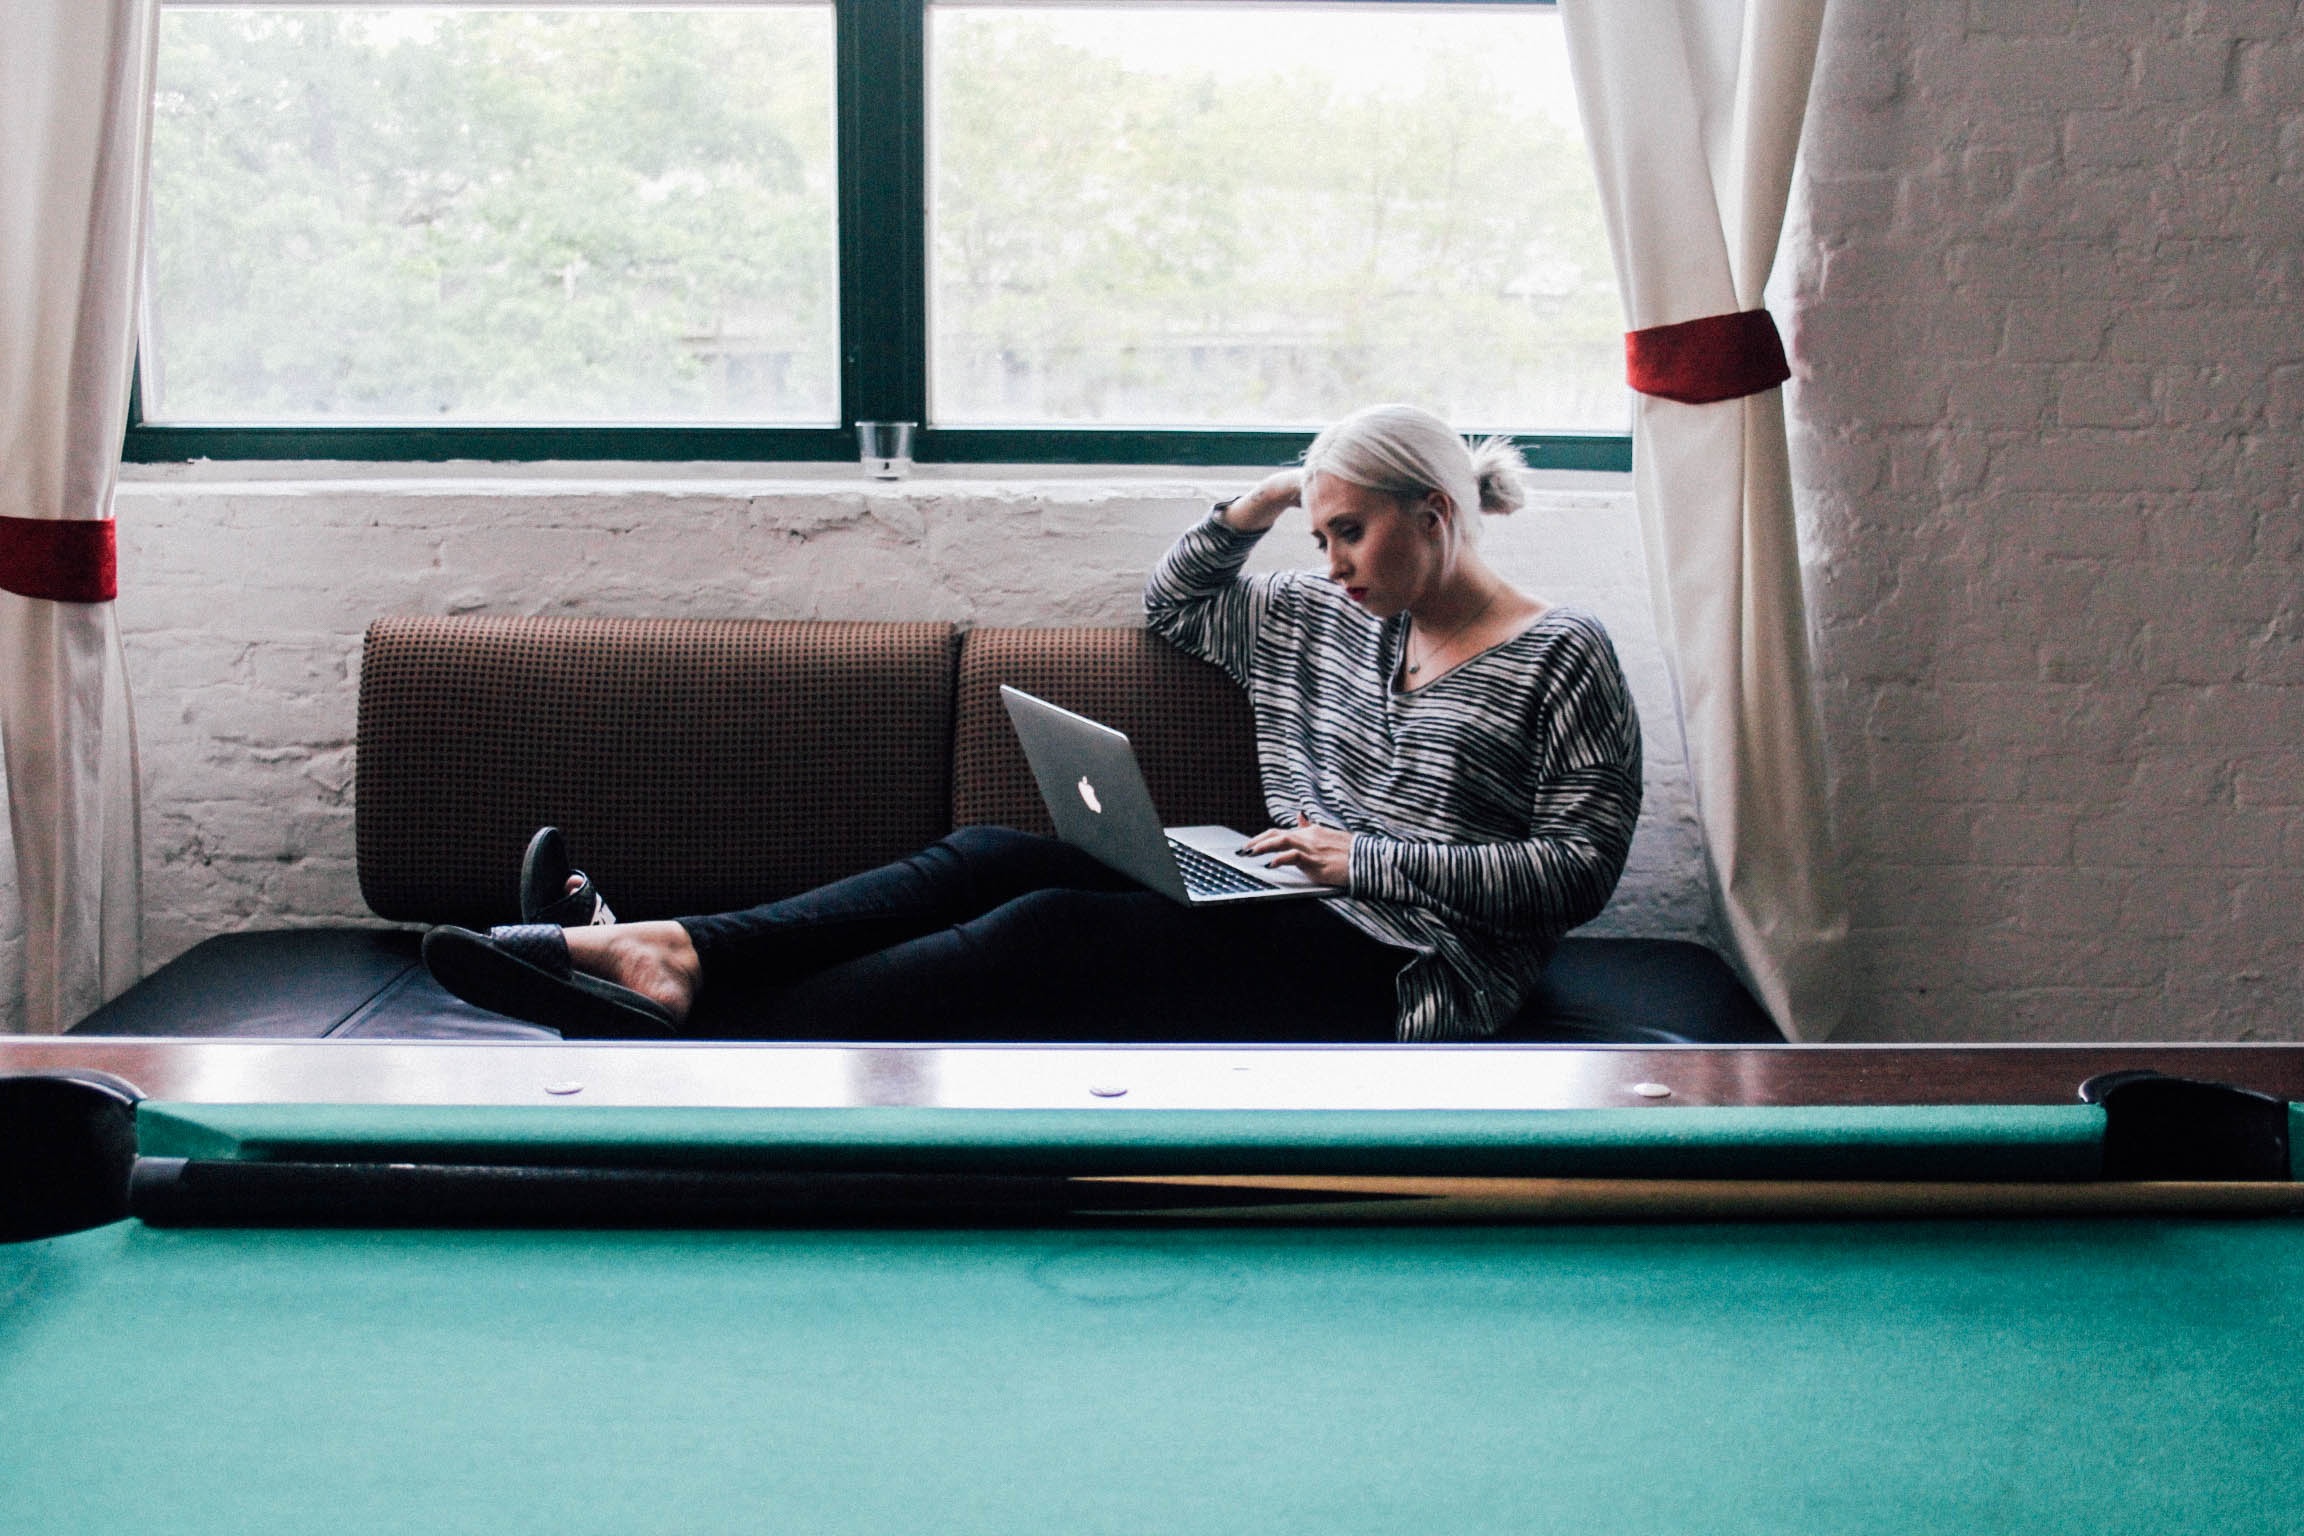
table, window, pool, sitting, furniture, games, human positions, indoor games and sports, cue sports